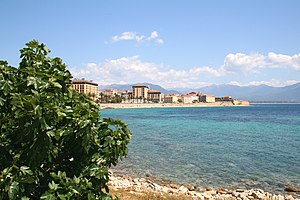
Ajaccio
Ajaccio
Ajaccio er hovedby på den franske ø Korsika. Den er også hovedby i departement Corse du Sud. Byen har 63.723 indbyggere.